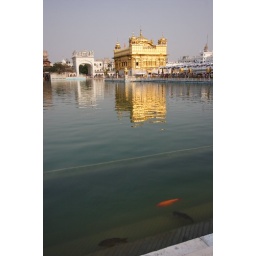
There are fish in the water too.